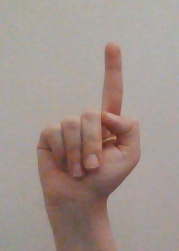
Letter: bb